A History of British Birds

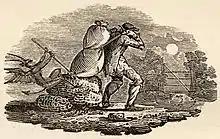
Uncaptioned tail-piece mentioned in Charlotte Brontë's "Jane Eyre", Chapter 1: "The fiend pinning down the thief's pack behind him, I passed over quickly: it was an object of terror."

The "History" is repeatedly mentioned in Charlotte Brontë's 1847 novel "Jane Eyre". John Reed throws the "History of British Birds" at Jane when she is ten; Jane uses the book as a place to which to escape, away from the painful Reed household; and Jane also bases her artwork on Bewick's illustrations. Jane and Mr Rochester use bird names for each other, including linnet, dove, skylark, eagle, and falcon. Brontë has Jane Eyre explain and quote Bewick: